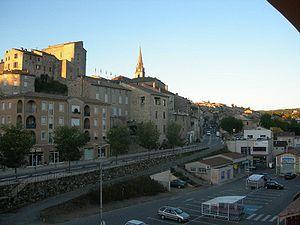
Joyeuse est une commune française, située dans le département de l’Ardèche en région Auvergne-Rhône-Alpes.